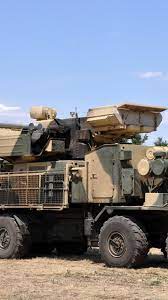
Label: Pantsir-S1